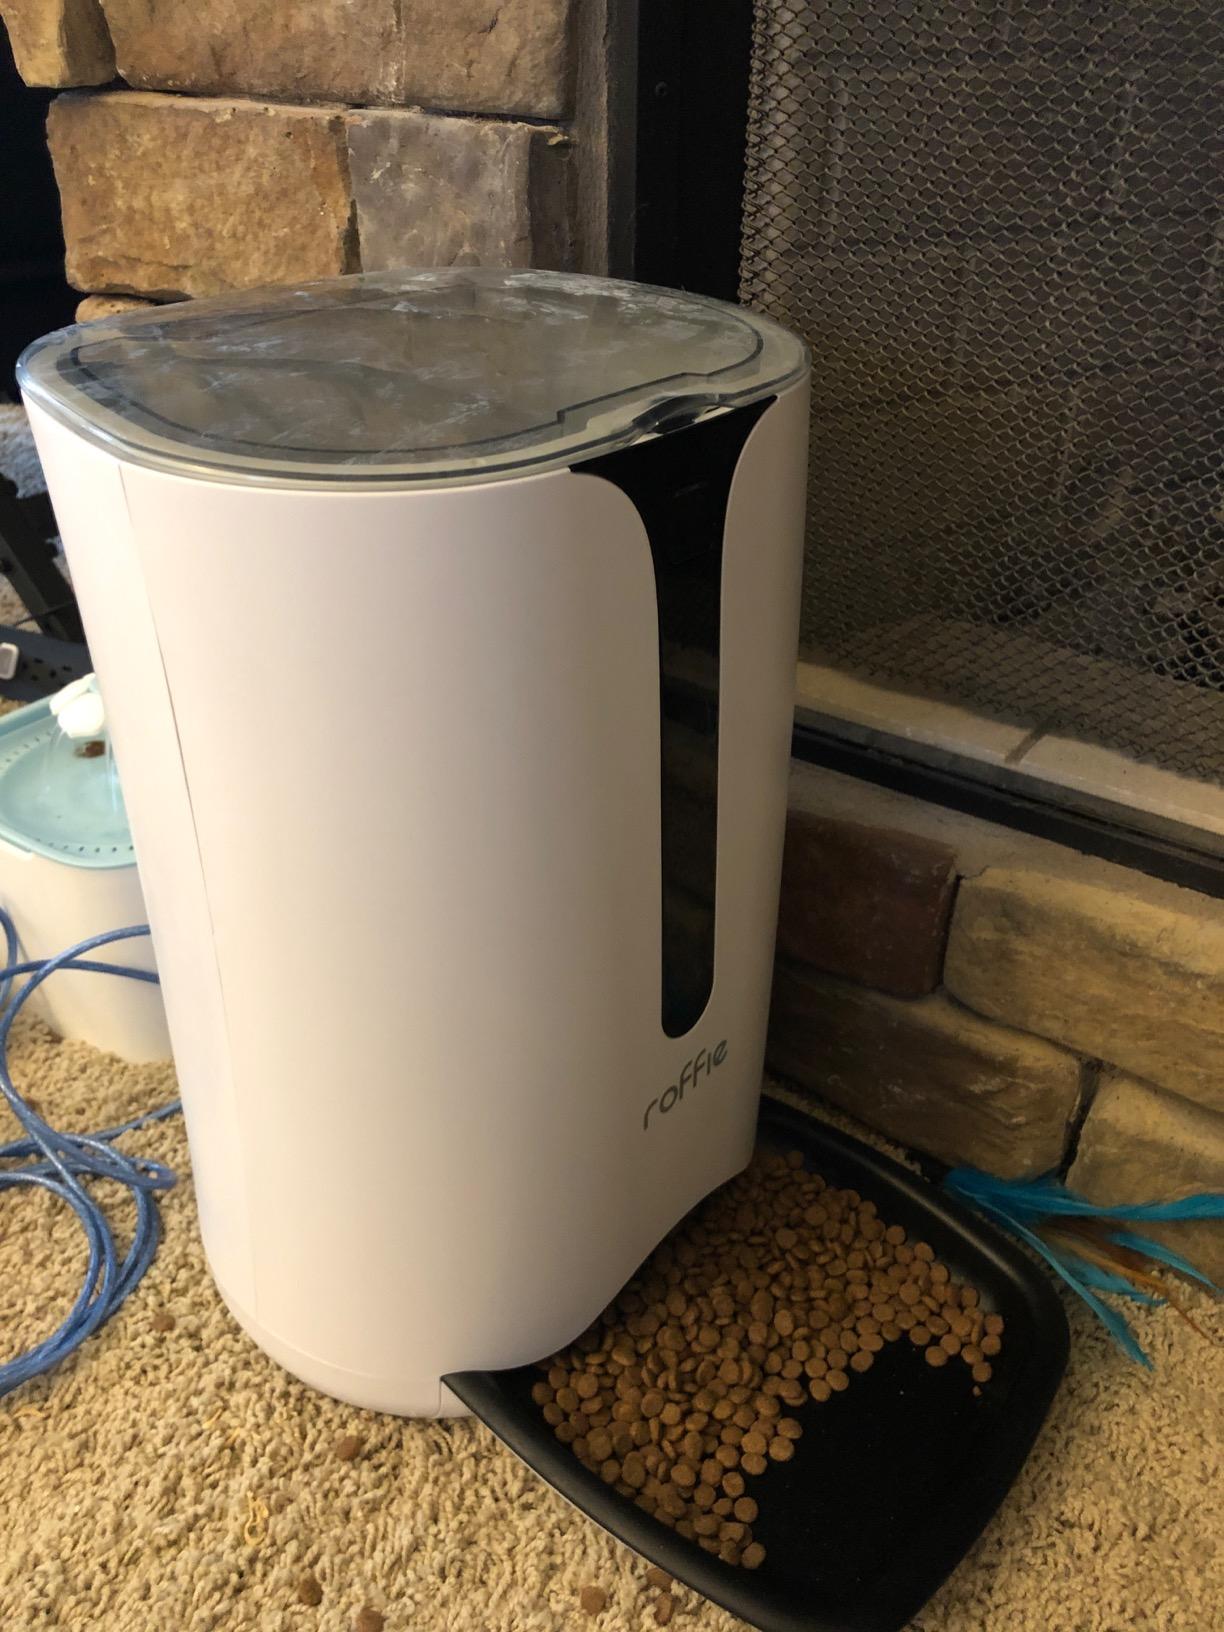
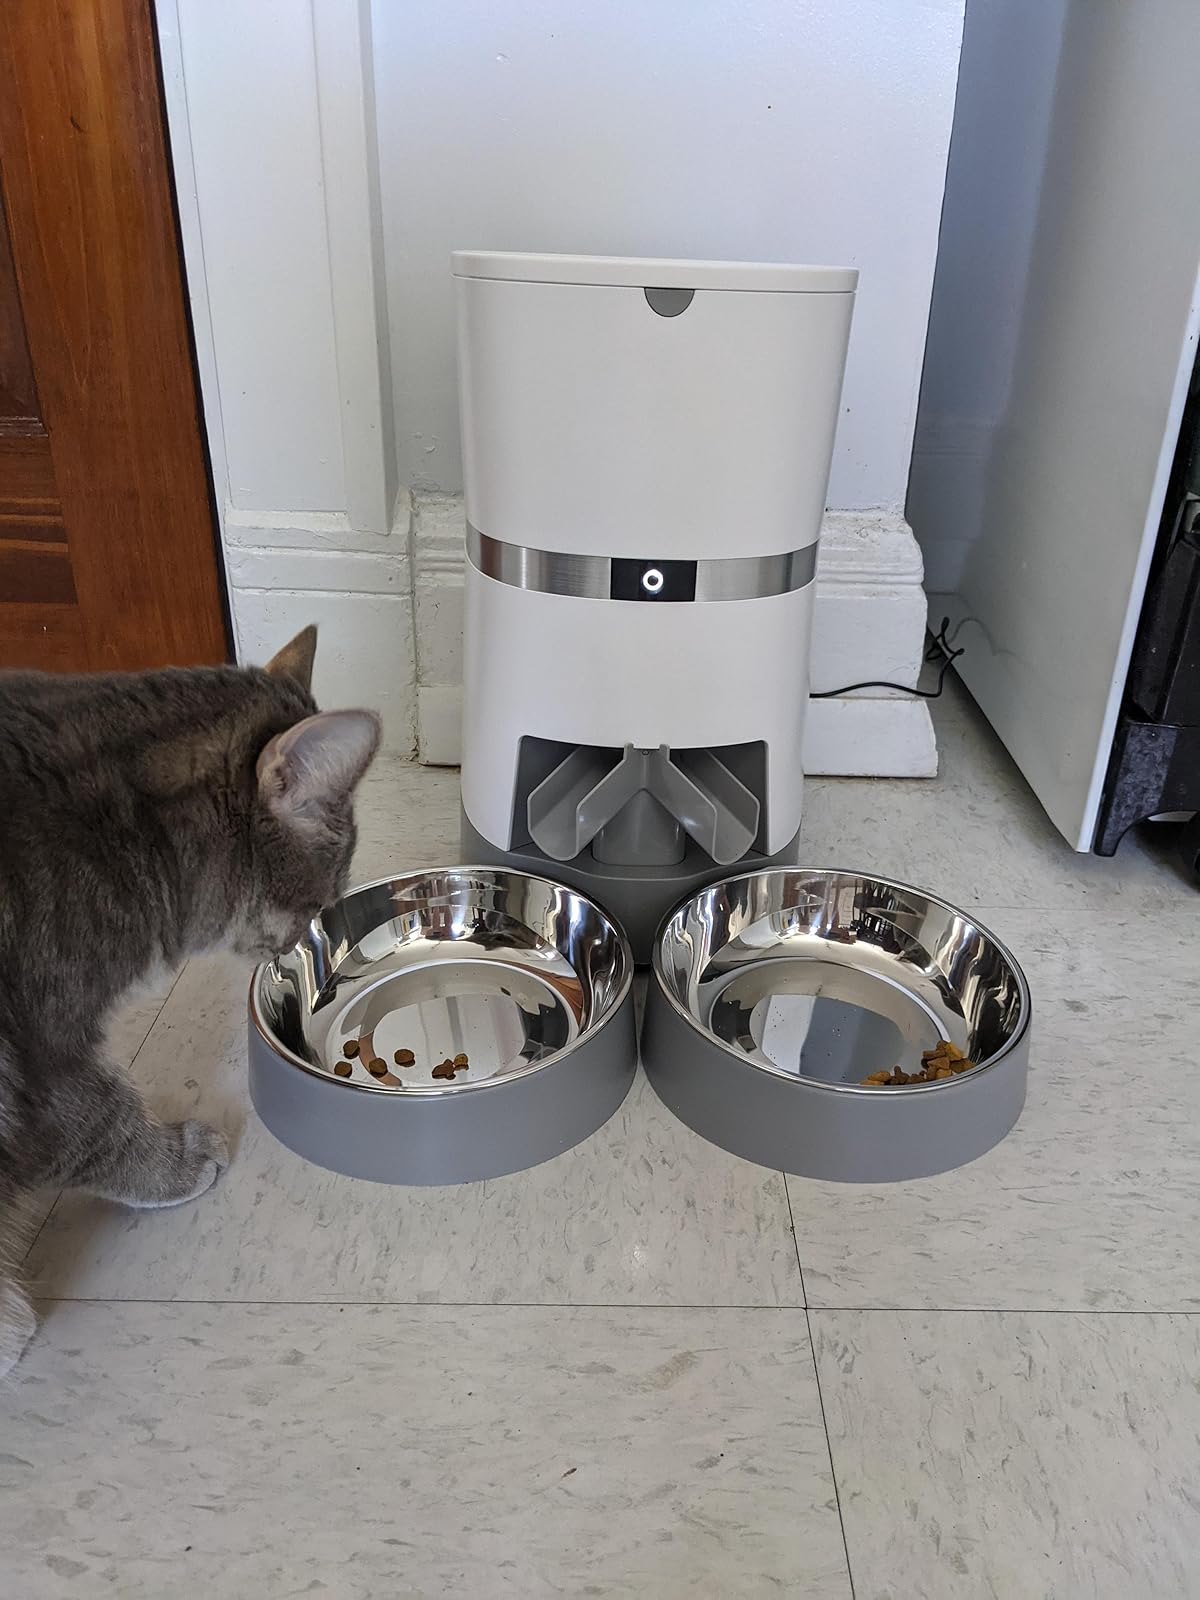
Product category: items_feeder
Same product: no